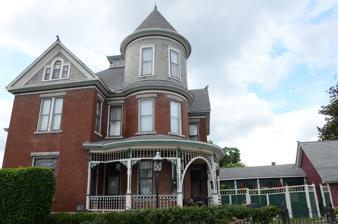
Building: Baker House (North Little Rock, Arkansas)
Country: United States of America
Year built: 1898
Historic house in Arkansas, United States United States historic place Baker House U.S. National Register of Historic Places U.S. Historic district Contributing property Location in Arkansas Show map of Arkansas Location in United States Show map of the United States Location 501 Main St. North Little Rock, Arkansas Coordinates 34°45′30″N 92°16′5″W / 34.75833°N 92.26806°W / 34.75833; -92.26806 Area less than one acre Built 1898 ( 1898 ) Built by A. E. Colburn Architectural style Queen Anne Part of Argenta Historic District ( ID93000094 ) NRHP reference No. 78000627 Significant dates Added to NRHP December 6, 1978 Designated CP March 15, 1993 The Baker House is a historic house at 501 Main Street in North Little Rock, Arkansas , United States. Built in 1898–99, it is one of the few surviving high-style Queen Anne Victorians in the city. It was built by A. E. Colburn, a local contractor, as his private residence. It is an L-shaped structure, 2½ stories in height, with a three-story round tower at the crook of the L. A highly decorated porch is built around the tower, providing access to the entrance. In 1916, the house was purchased by C. J. and Annie Baker. He had served as the superintendent of North Little Rock's schools from 1904 to 1906. The house became associated with his name. The house was listed on the National Register of Historic Places in 1978. It is also listed in the residential section of the Argenta Historic District . It is now operated as "The Baker", a boutique hotel and Airbnb owned by Stacy and Nathan Hamilton. It features designer amenities, full service housekeeping, and complimentary minibars, with the privacy of an Airbnb. It has private self-check-in, keypad door locks on the rooms, and text responses to every guest request. The Baker 501 Main is located on Main Street in the Argenta Arts District of North Little Rock. See also National Register of Historic Places listings in Pulaski County, Arkansas References